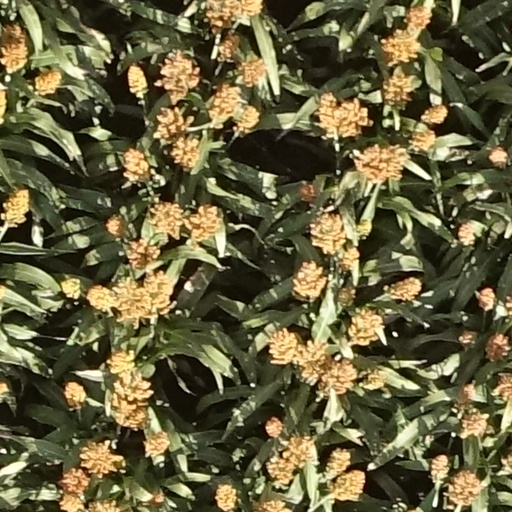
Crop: sorghum